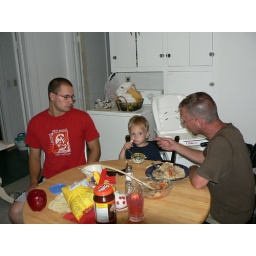
the boys around the table